Bachelor Bait

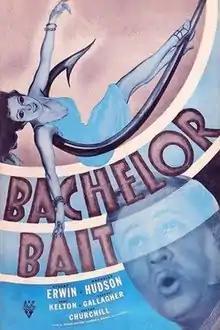
Film poster

Bachelor Bait is a 1934 American comedy film about a man (William Watts) who is fired from his job issuing marriage licenses at city hall because of the actions of a co-worker. He starts a match making business which becomes very successful because of Mr. Watts' ability to find suitable matches for everybody except for himself. "Bachelor Bait" (originally titled "The Great American Harem") was director George Stevens' first feature-length film for RKO, filmed from 30 April to 18 May 1934. His first feature was The Cohens and Kellys in Trouble (1933), for Universal.